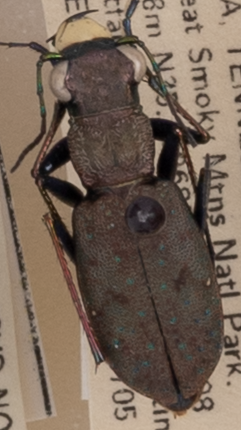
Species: Cylindera unipunctata
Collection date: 2022-07-05
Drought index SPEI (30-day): -0.938
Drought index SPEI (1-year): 0.536
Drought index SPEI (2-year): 0.866